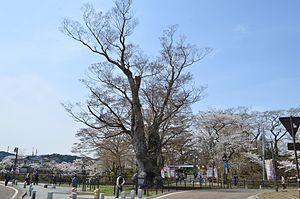
Le domaine de Tanagura est un fief féodal japonais de l'époque d'Edo situé dans la province de Mutsu. Il était dirigé à partir du château de Tanagura dans l'actuelle ville de Tanagura.